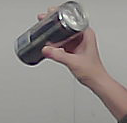
Product: redbull_energydrink